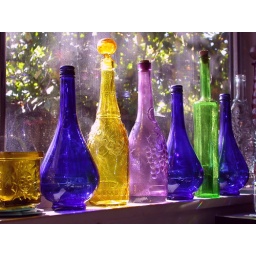
Just my bedroom window in the morning sun